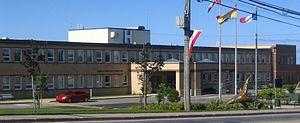
Hôpital de L'Enfant-Jésus à Caraquet, au Nouveau-Brunswick (Canada).
Pokemouche est un district de services locaux canadien du comté de Gloucester, au nord-est du Nouveau-Brunswick, dans la péninsule acadienne.
La Péninsule acadienne, anciennement le Bas-du-Comté, est une région culturelle et naturelle située à l’extrémité nord-est du Nouveau-Brunswick, au Canada. Elle est bordée au nord par la baie des Chaleurs et à l’est par le golfe du Saint-Laurent. La Péninsule acadienne est appelée ainsi car la plupart de ses habitants sont acadiens. Son territoire occupe l'est du comté de Gloucester et l'extrémité nord-est du comté de Northumberland.
L'histoire de la ville de Caraquet, dans la province canadienne du Nouveau-Brunswick, commence il y a environ six mille ans, lorsque des Paléoaméricains auraient commencé à utiliser les lieux comme campement. Après avoir été visitée à partir du XIIIᵉ siècle par divers pêcheurs et marchands européens, le Breton Gabriel Giraud dit Saint-Jean fonda la ville vers 1731.
L'hôpital de l'Enfant-Jésus RHSJ† est un hôpital public catholique de la ville de Caraquet, au Nouveau-Brunswick. Sa construction est la raison de la constitution de la ville en 1961. Dans les années 2000, la lutte pour sa sauvegarde a donné lieu à une bataille légale et médiatique. Un documentaire, On a tué l'Enfant-Jésus, a été réalisé par Renée Blanchar à ce sujet.